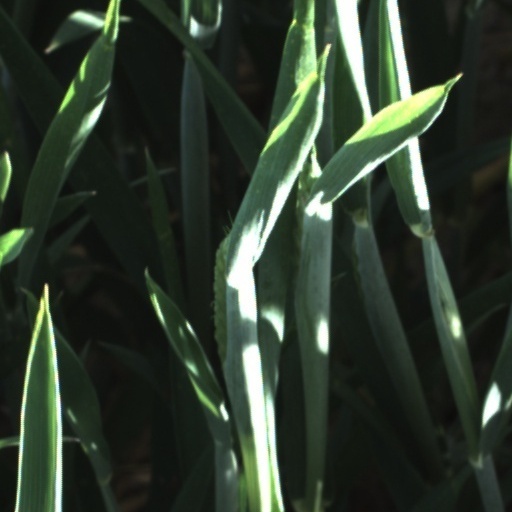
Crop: wheat